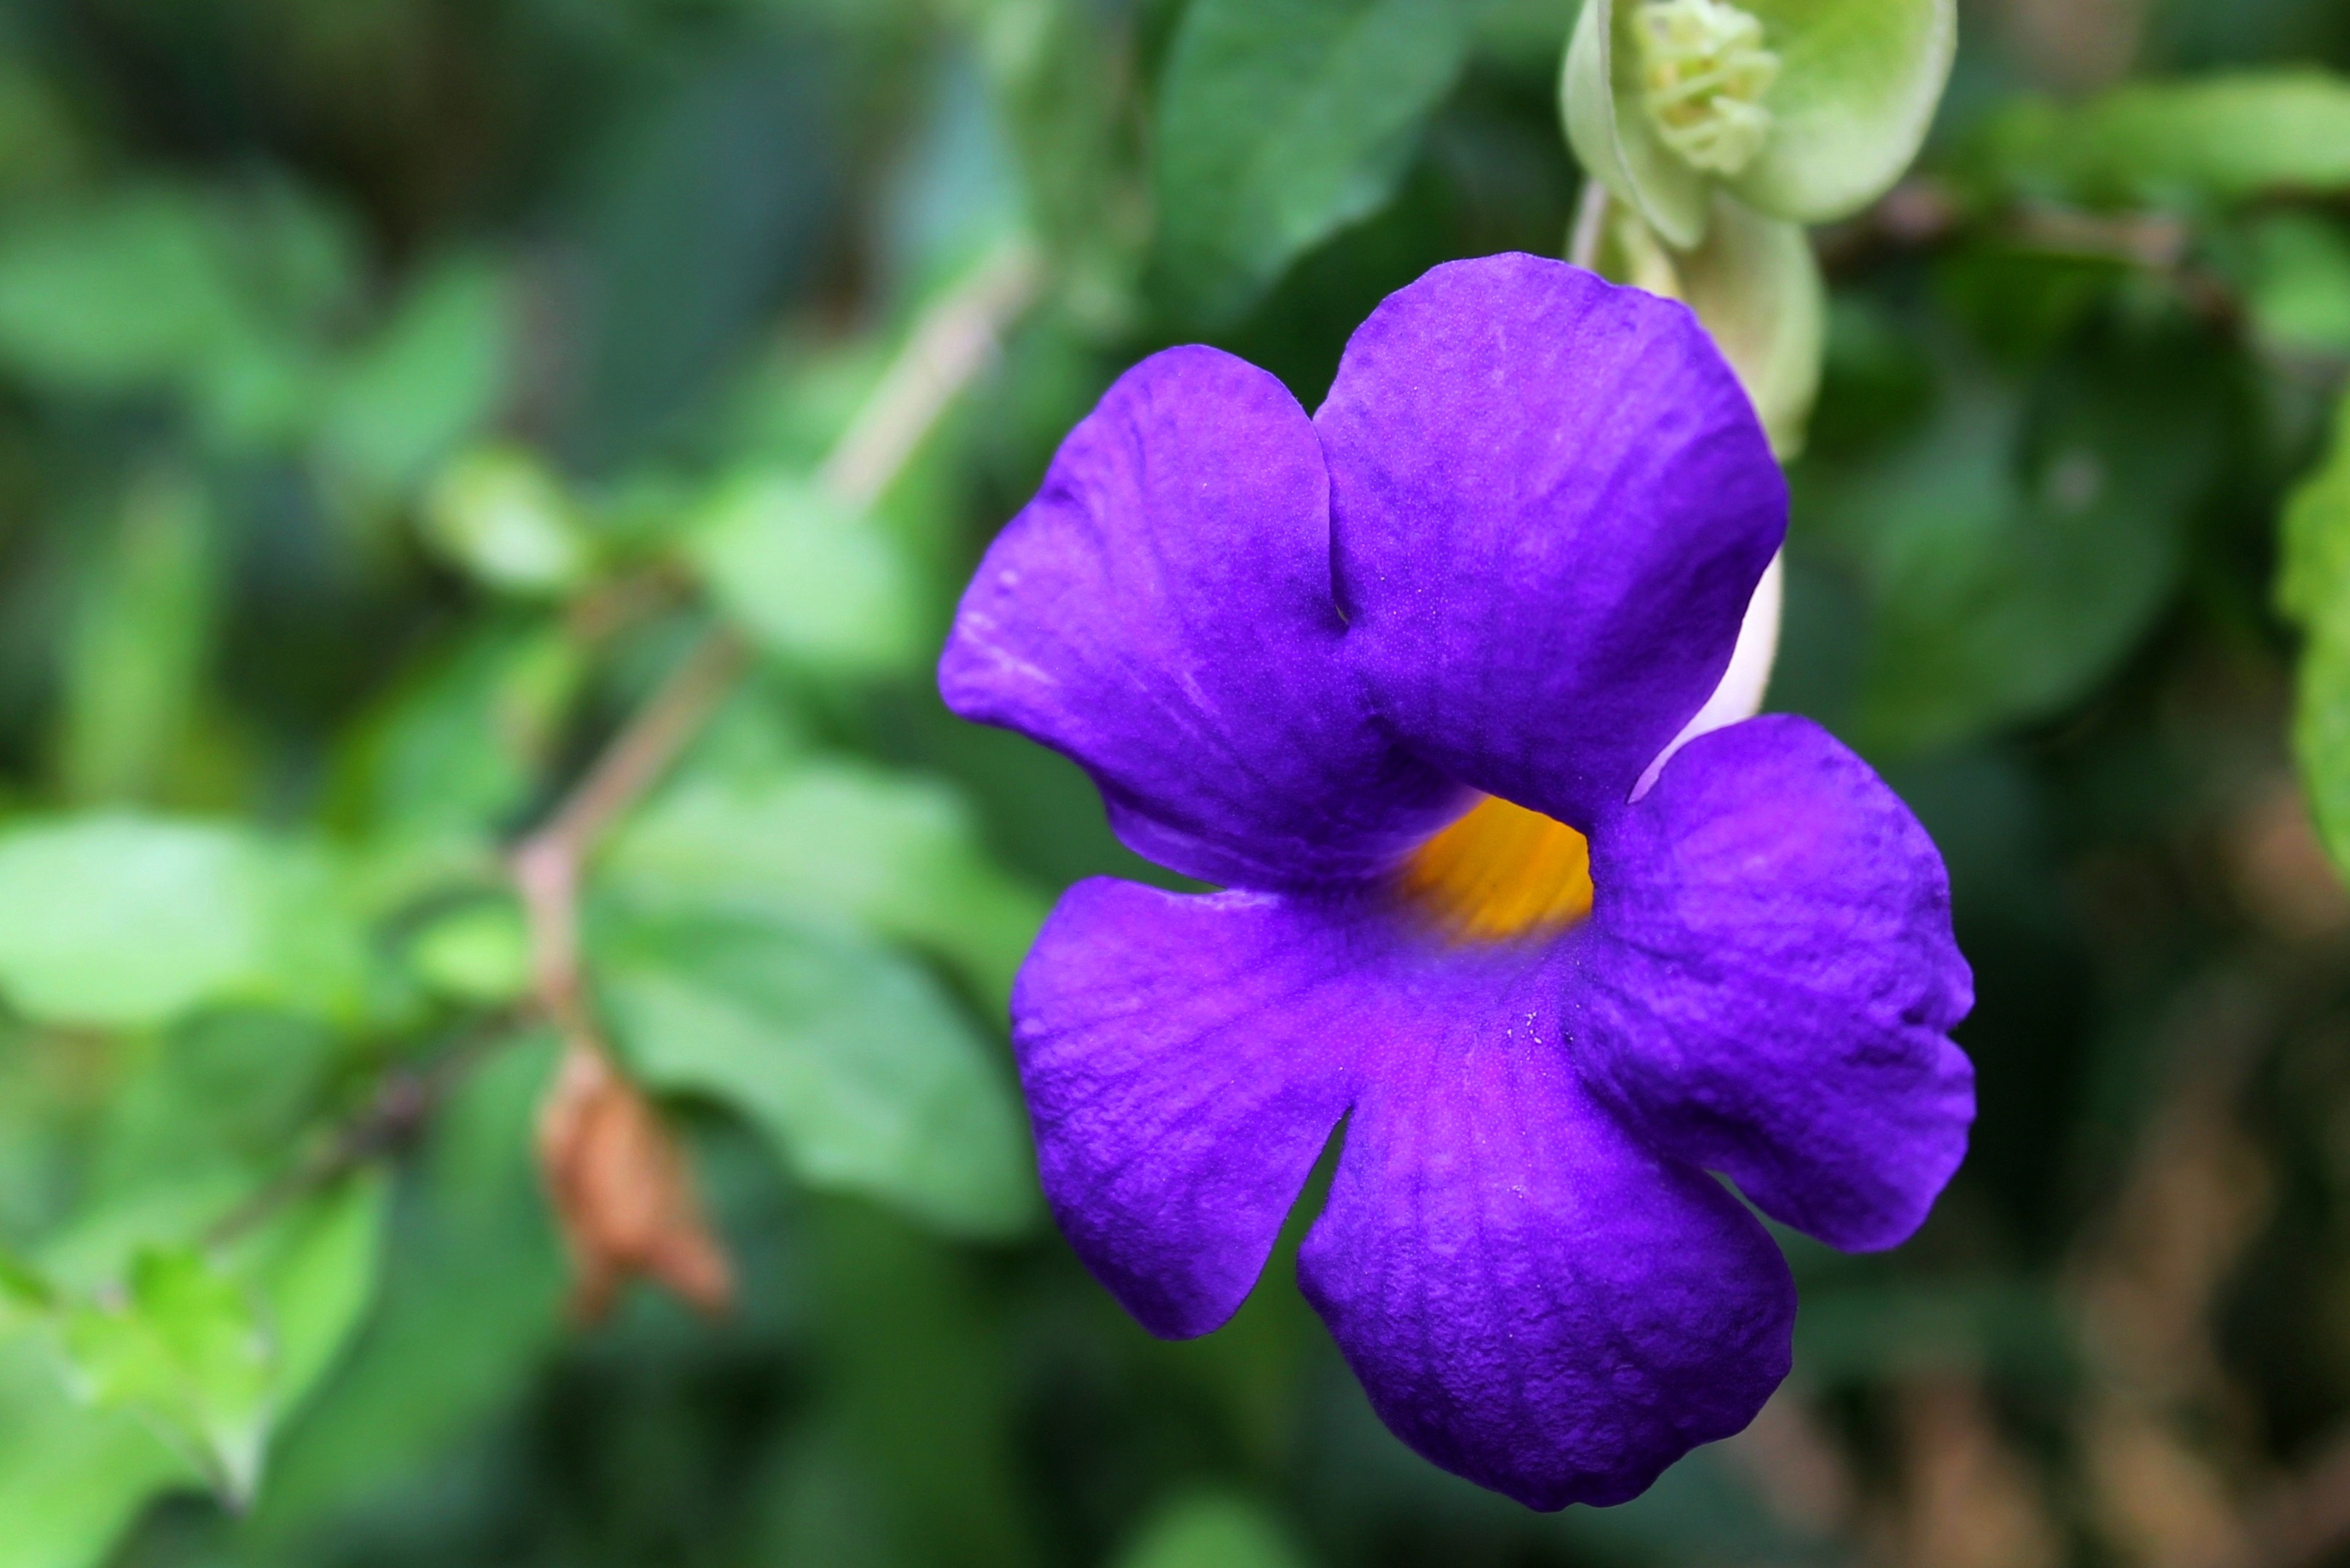
blossom, plant, flower, petal, wild, botany, flora, wild flower, wildflower, violet, beautiful, viola, macro photography, flowering plant, land plant, violet family, dayflower family